L. Taylor Hansen

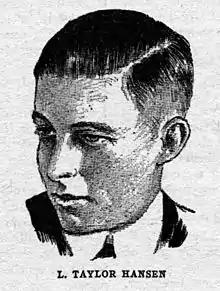
The image used to conceal Hansen's sex in "Wonder Stories" in 1930

While Hansen's science fiction career was brief, she was one of the first women in a genre dominated by male authors. Her first story, "What the Sodium Lines Revealed," appeared in Hugo Gernsback's "Amazing Stories Quarterly" in the Winter 1929 issue. This story, while a Gernsback-era adventure, hinges upon scientific ideas in that a message is detected in a spectrograph by an amateur astronomer. That same year, her second story "The Undersea Tube," details an underground civilization that is uncovered while developing a pneumatic commuter train between New York and Liverpool.